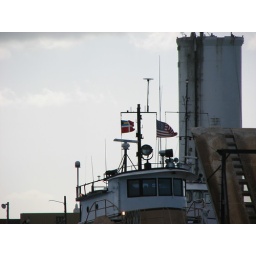
I thought this was a cool shot of the Bahamas and US flags flying on a ship in the harbor.